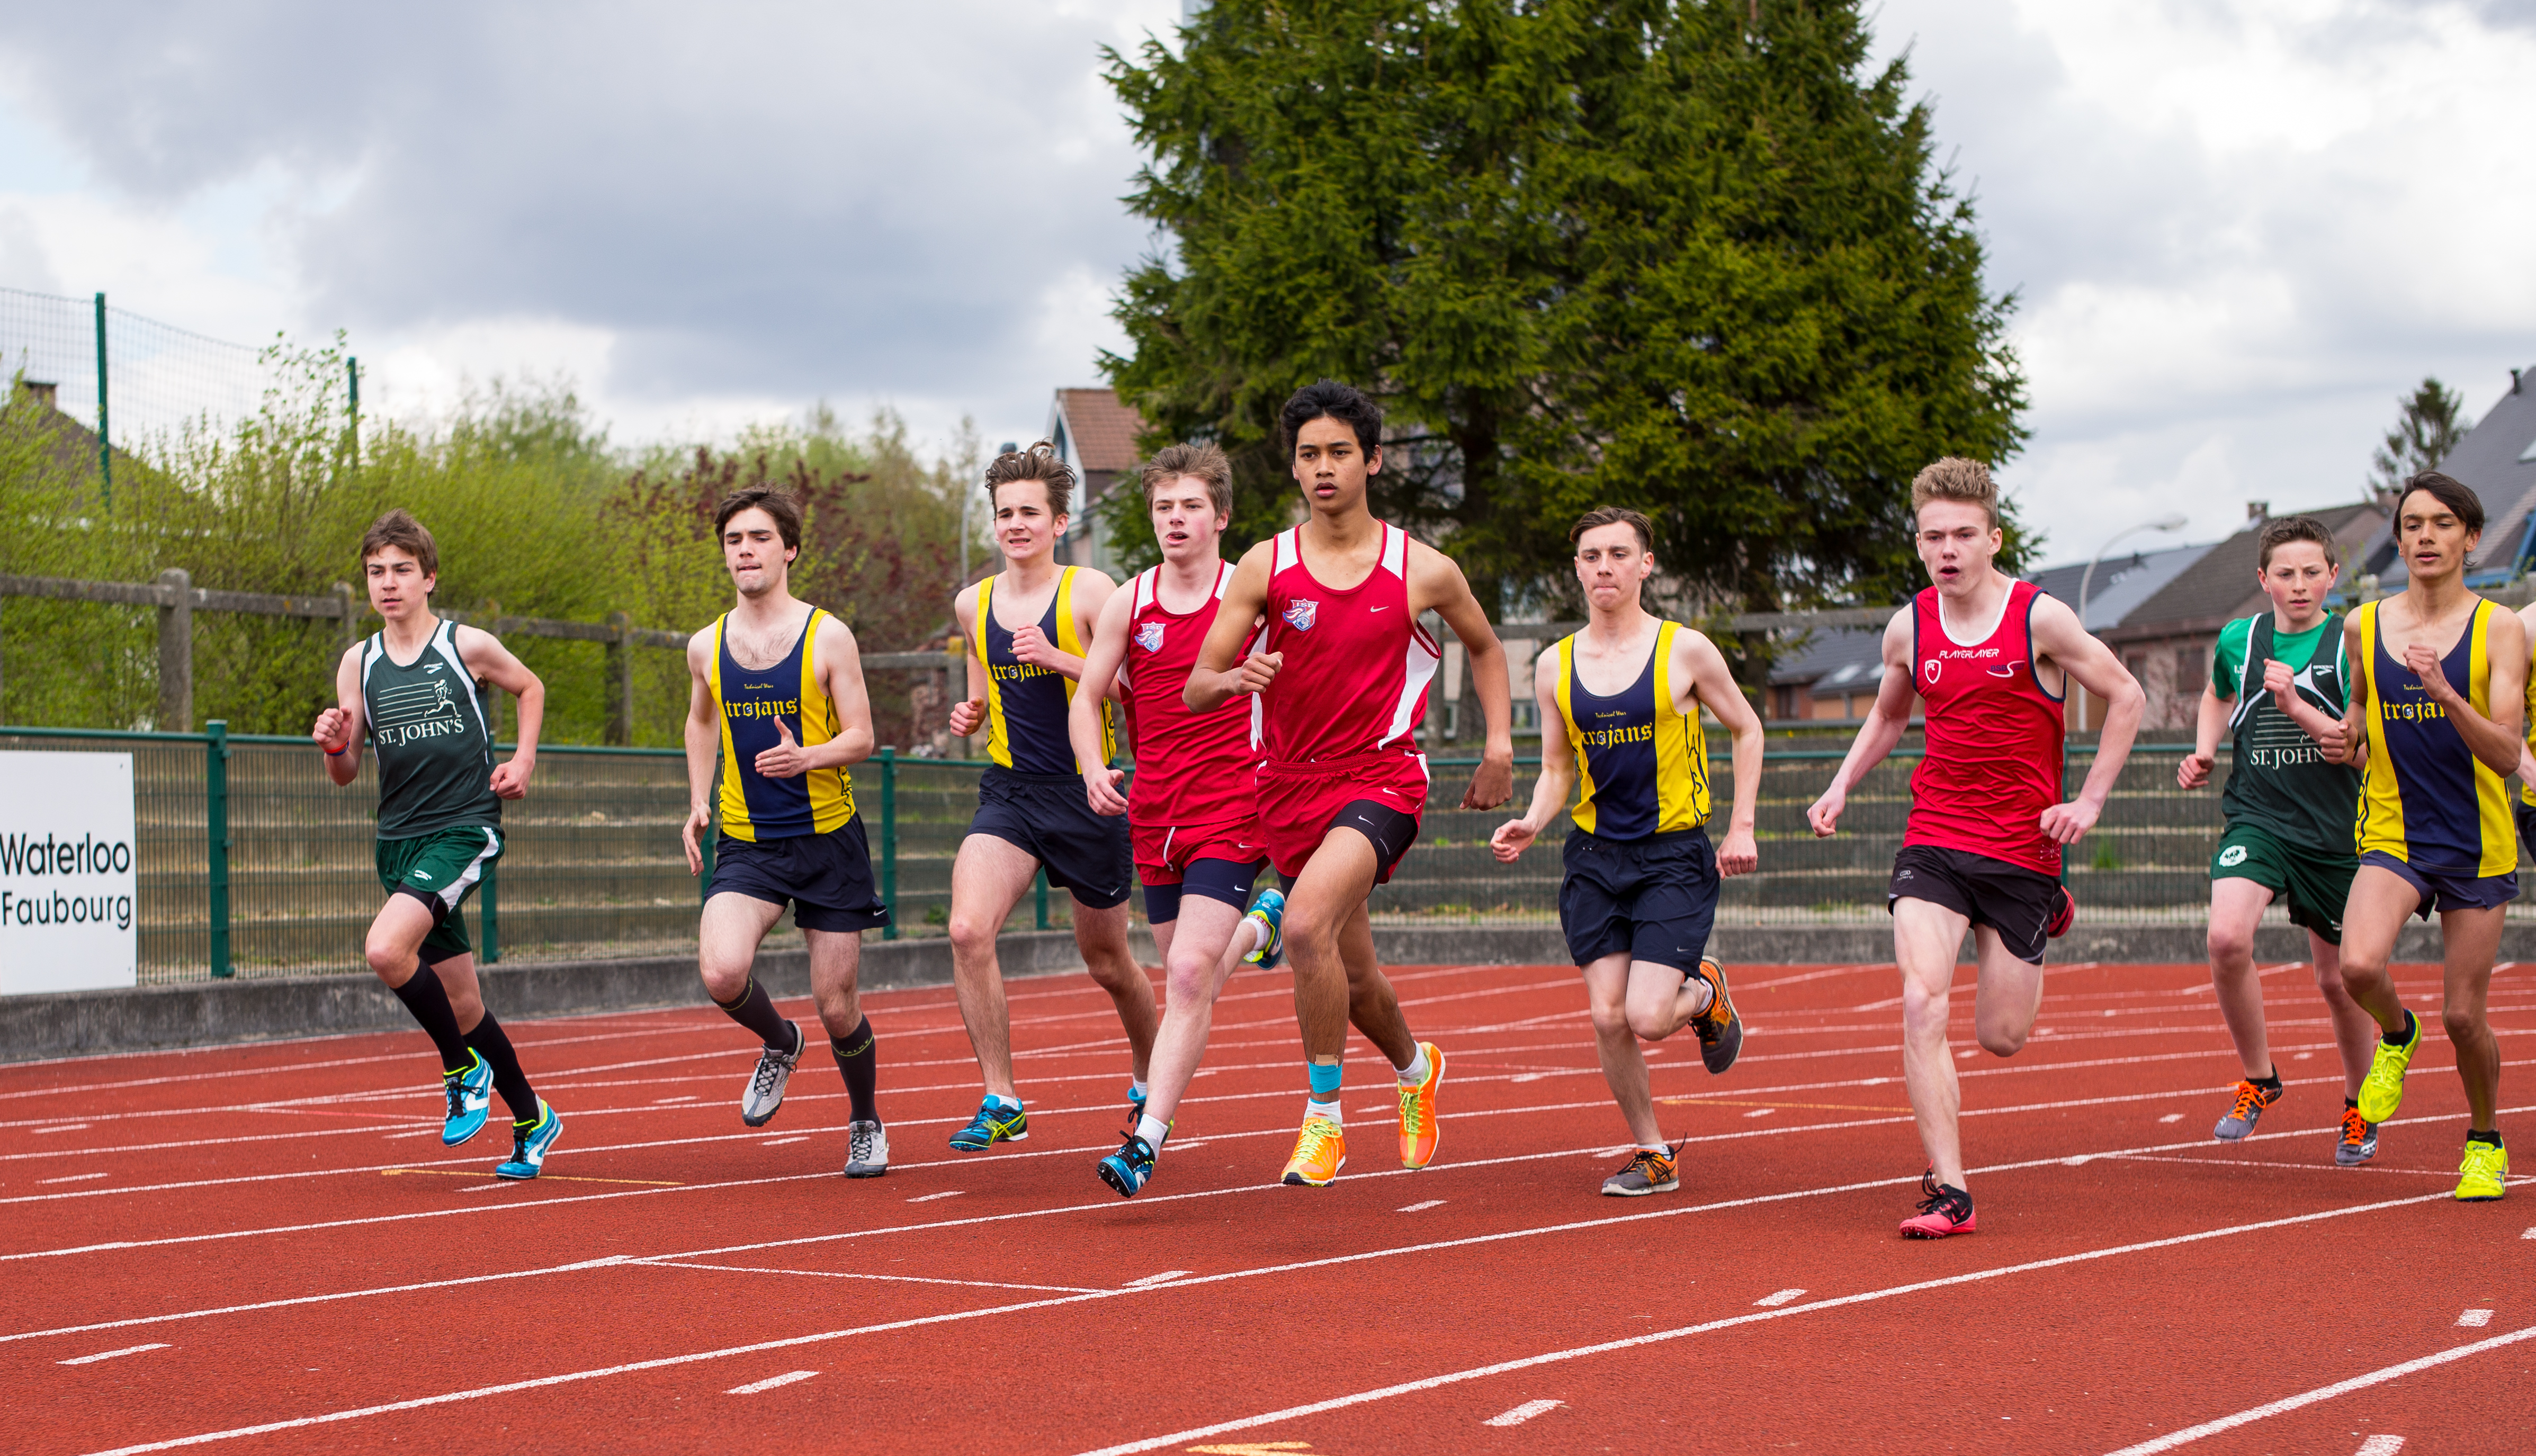
track, sport, field, running, run, spring, high, runner, ash, belgium, 2016, race, competition, hague, international, girls, brussels, m, american, team, sports, boys, 50, school, st, runners, johns, leica, 240, summilux, athlete, athletics, athletes, meet, waterloo, sprint, human action, duathlon, track and field athletics, middle distance running, 800 metres, 4 100 metres relay